KC HiLiTES

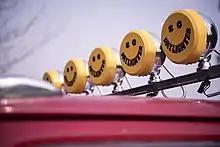
KC Daylighters with covers

The company's best-known product is the Daylighter off-road lamp. KC designed the special patented isolated rubber mount for the Daylighter when they noticed too many failures due to the severe vibration within the metal housing during off-road use. The firm worked with GE engineers over the intricacies of lighting, sealed beams, filaments, the varied types of construction, wattage and candlepower in order to devise a way to completely encircle the bulb in rubber, helping isolate it from damaging vibrations. In addition to the Daylighter, KC manufactured a wide variety of halogen products through the late 1990s, including flood lamps and driving lamps.